Art Badenoch

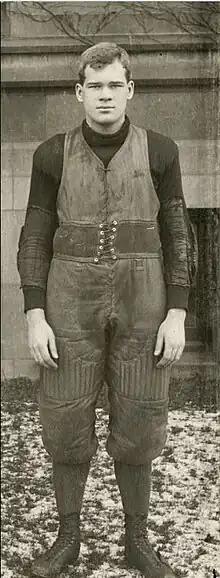

Arthur Hill Badenoch (November 13, 1884 – September 15, 1972) was an American football player, coach of football, basketball, and baseball, and college athletics administrator. Badenoch played college football at the University of Chicago. There he played as a tackle under Amos Alonzo Stagg. Badenoch served as the head football coach at Rose Polytechnic Institute—now Rose-Hulman Institute of Technology—in 1906 and at New Mexico College of Agriculture and Mechanic Arts—now New Mexico State University—from 1910 to 1913, compiling a career college football coaching record of 23–7–2. He was also the head basketball coach at New Mexico A&M from 1910 to 1913 and the school's head baseball coach in 1913. Badenoch served at the athletic director at Rose Polytechnic during the 1906–07 academic year. He held the same position the following year (1907–08) at the now-defunct Brigham Young College in Logan, Utah. From 1908 to 1910, Badenoch was the athletic director of the Illinois Athletic Club in Chicago, Illinois.